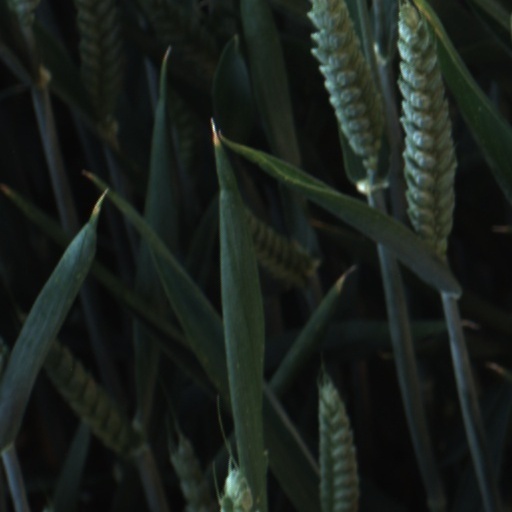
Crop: wheat